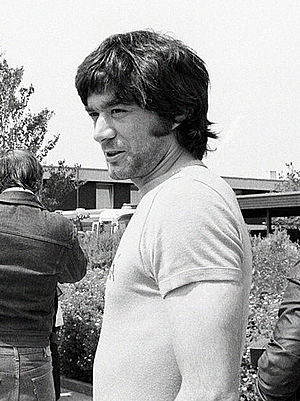
Antonio Juliano
Antonio Juliano er en italiensk tidligere fodboldspiller.